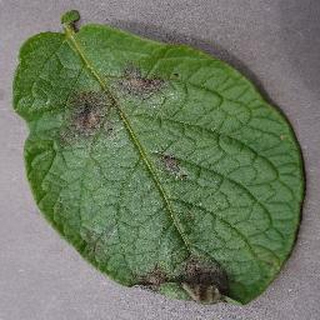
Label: potato_late_blight